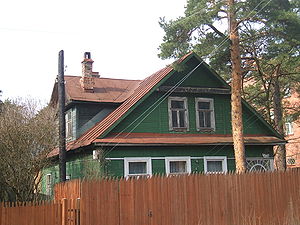
Karelske næs / Historie / Efter 2. verdenskrig
Sestroretsk
Det karelske næs betegner landområdet mellem Ladogasøen og Finske Bugt. Vigtigste by er Vyborg, som ligger længst inde i den Finske bugt, nord for selve næsset. Området tilhører nu Rusland som arv efter Sovjetunionen. På sydsiden ligger Sankt Petersborg, som dog ikke regnes med til næsset.